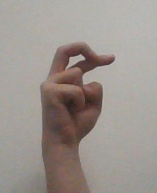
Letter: zay